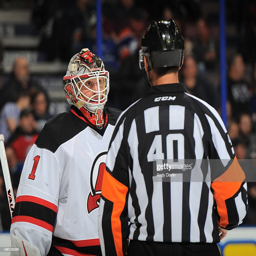
# exchanges words with an official during the game against ice hockey team .